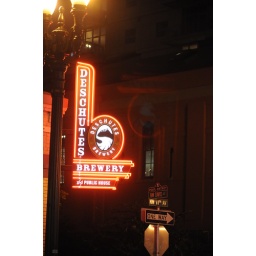
Deschutes Brewhouse in Portland, OR---I like this one because of the reflection and the way it is lighting the street sign